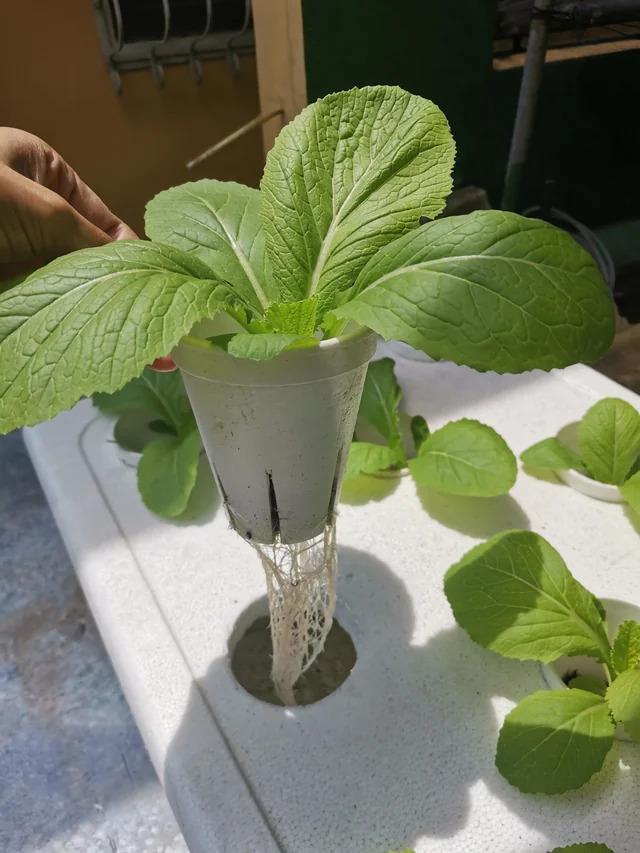
Mimea inastawi kwa ufanisi mkubwa ndani ya vifaa vya kisasa vinavyohifadhi maji yenye rutuba na kudhibiti joto, virutubisho vinapelekwa mojakwamoja kwenye mizizi kupitia mfumo wa kisasa wa kilimo cha maji kisichotumia udongo, unaochochea ukuaji wa haraka na ustawi wa hali ya juu ikiwa na tija kwa wakulima wa kisasa.